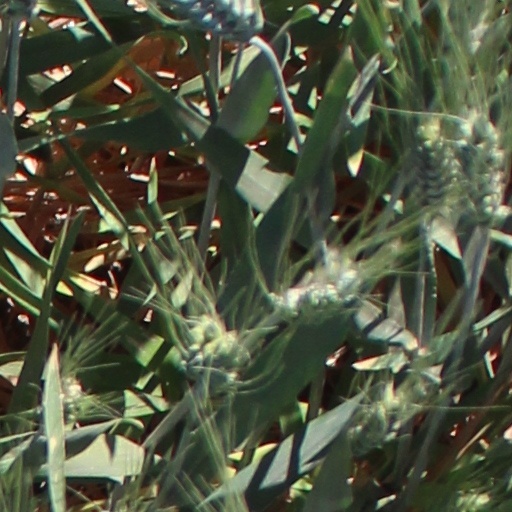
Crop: wheat